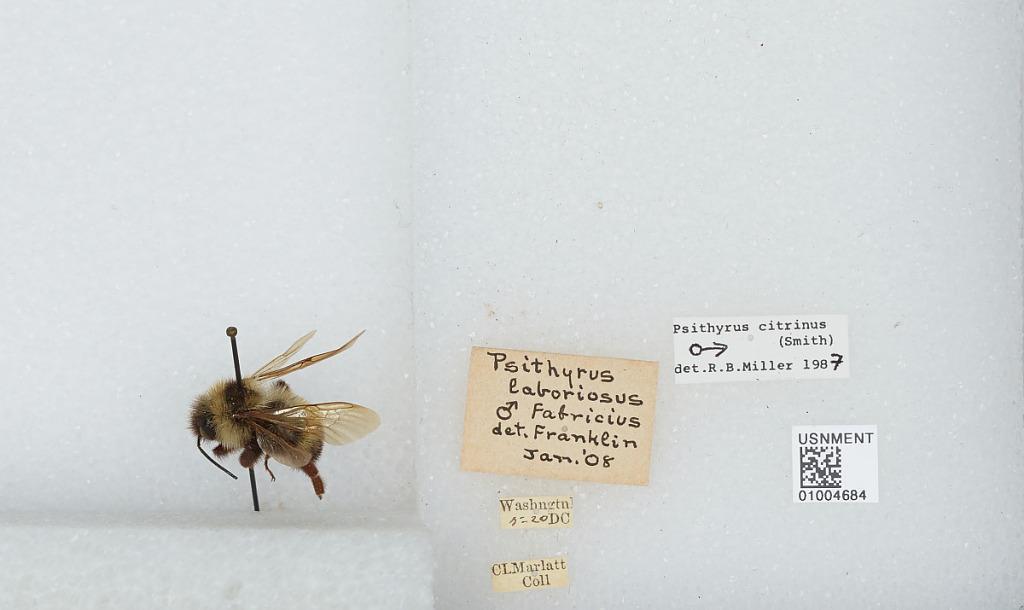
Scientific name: Bombus (Psithyrus) citrinus (Smith)
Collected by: C. Marlatt
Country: United States
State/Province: District Of Columbia
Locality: Washington
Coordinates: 38.9047, -77.0164
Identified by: Franklin